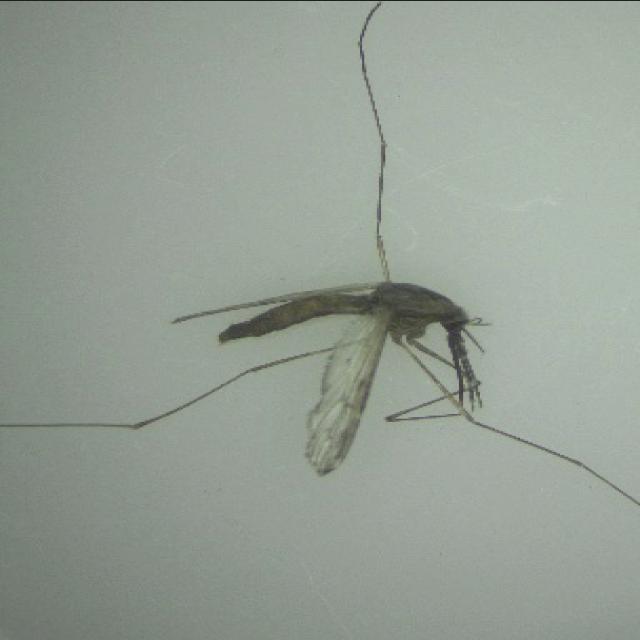
Species: anopheles_sinensis